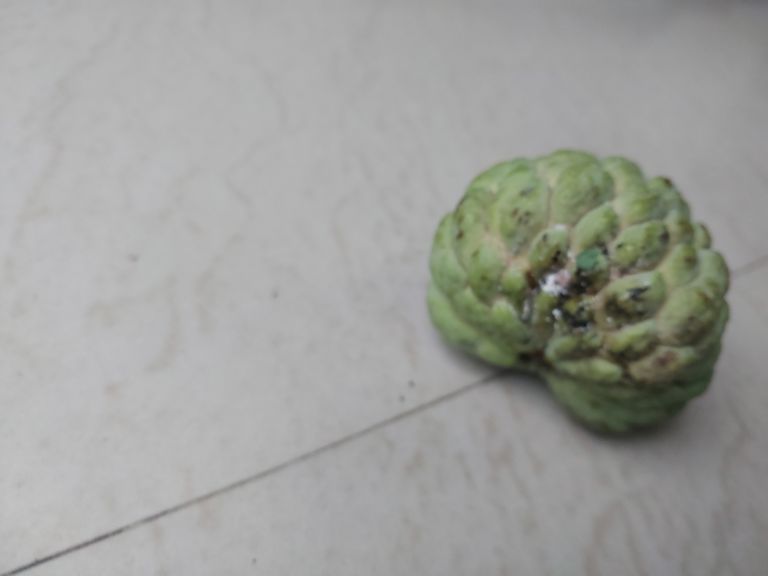
Disease label: Leaf spot on fruit